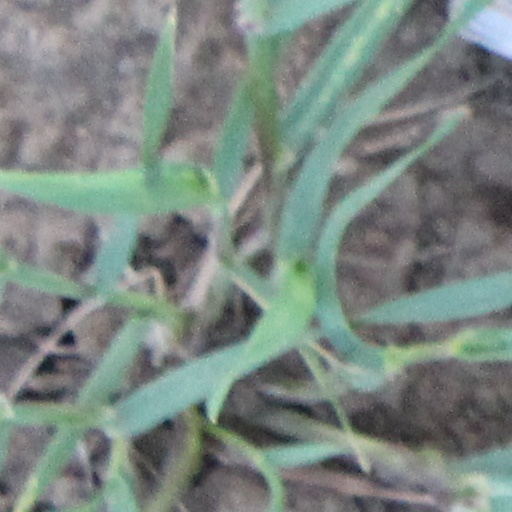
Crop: wheat